Gender inequality in Liberia

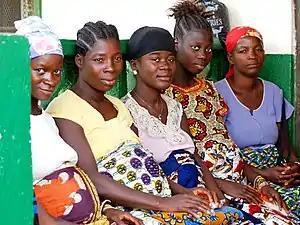
Liberian women, 2008.

The extent of gender inequalities varies throughout Liberia in regard to status, region, rural/urban areas, and traditional cultures. In general, women in Liberia have less access to education, health care, property, and justice when compared to men. Liberia suffered two devastating civil wars from 1989–1996 and 1999–2003. The wars left Liberia nearly destroyed with minimal infrastructure and thousands dead. Liberia has a Human Development Report ranking of 174 out of 187 and a Gender Inequality Index rank of 154 out of 159.